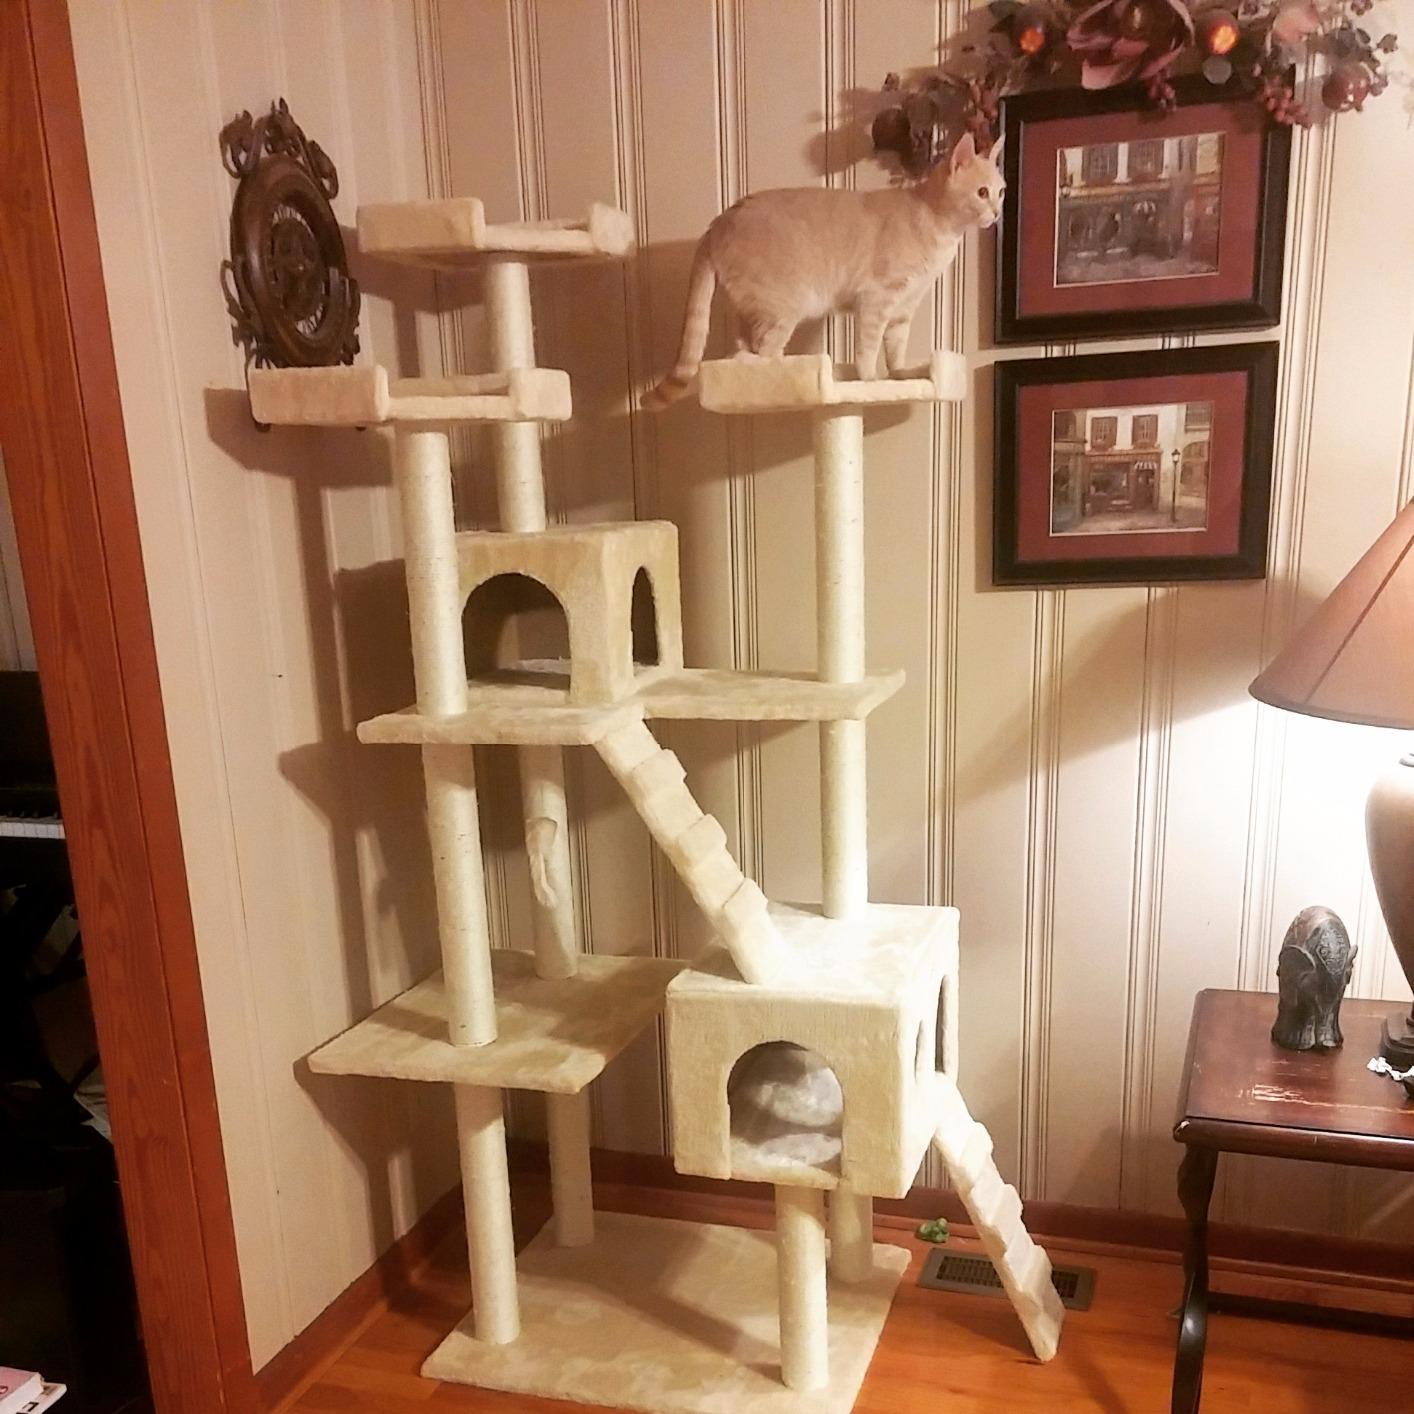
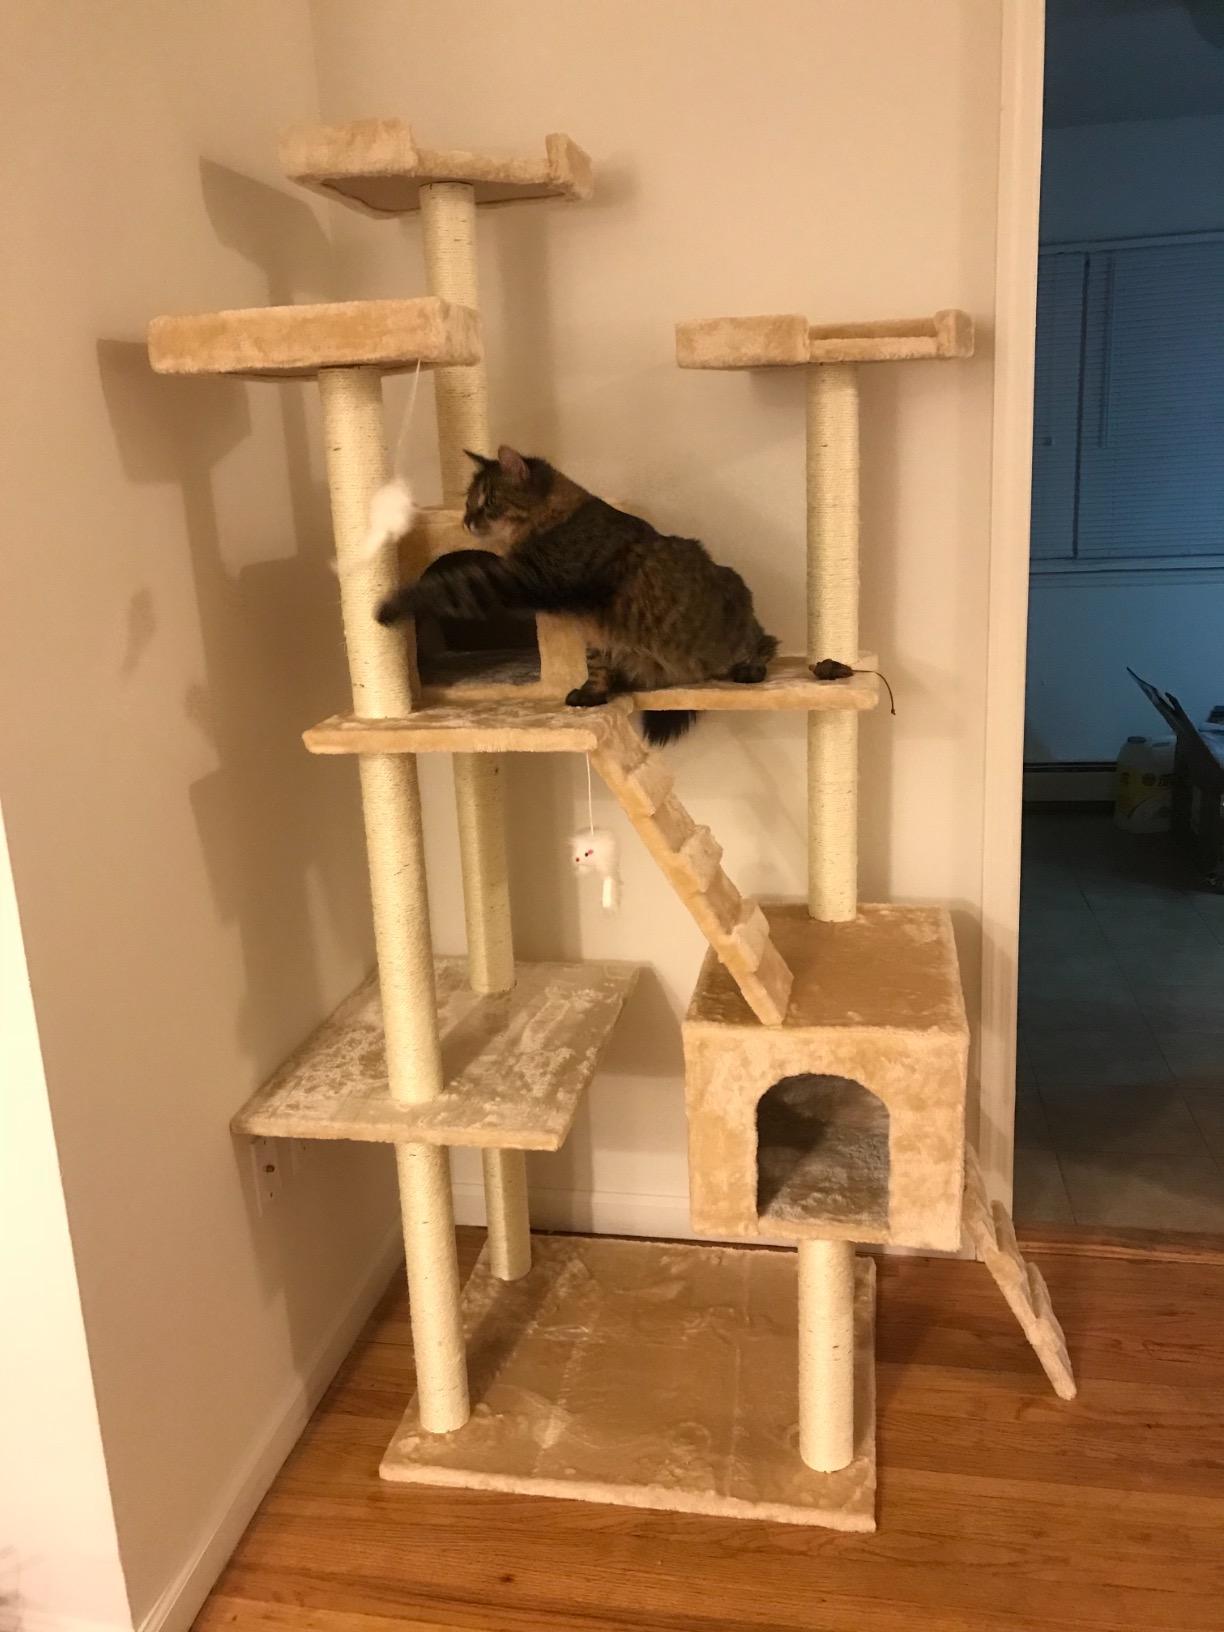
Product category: items_cat tree
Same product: yes